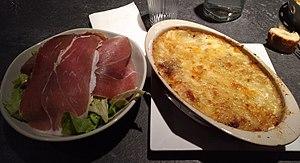
Truffade dégustée au restaurant Le Pile Poêle, à Clermont-Ferrand, en France.